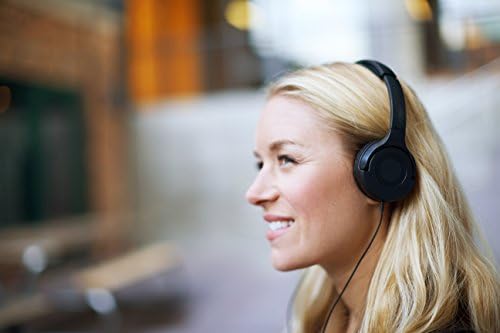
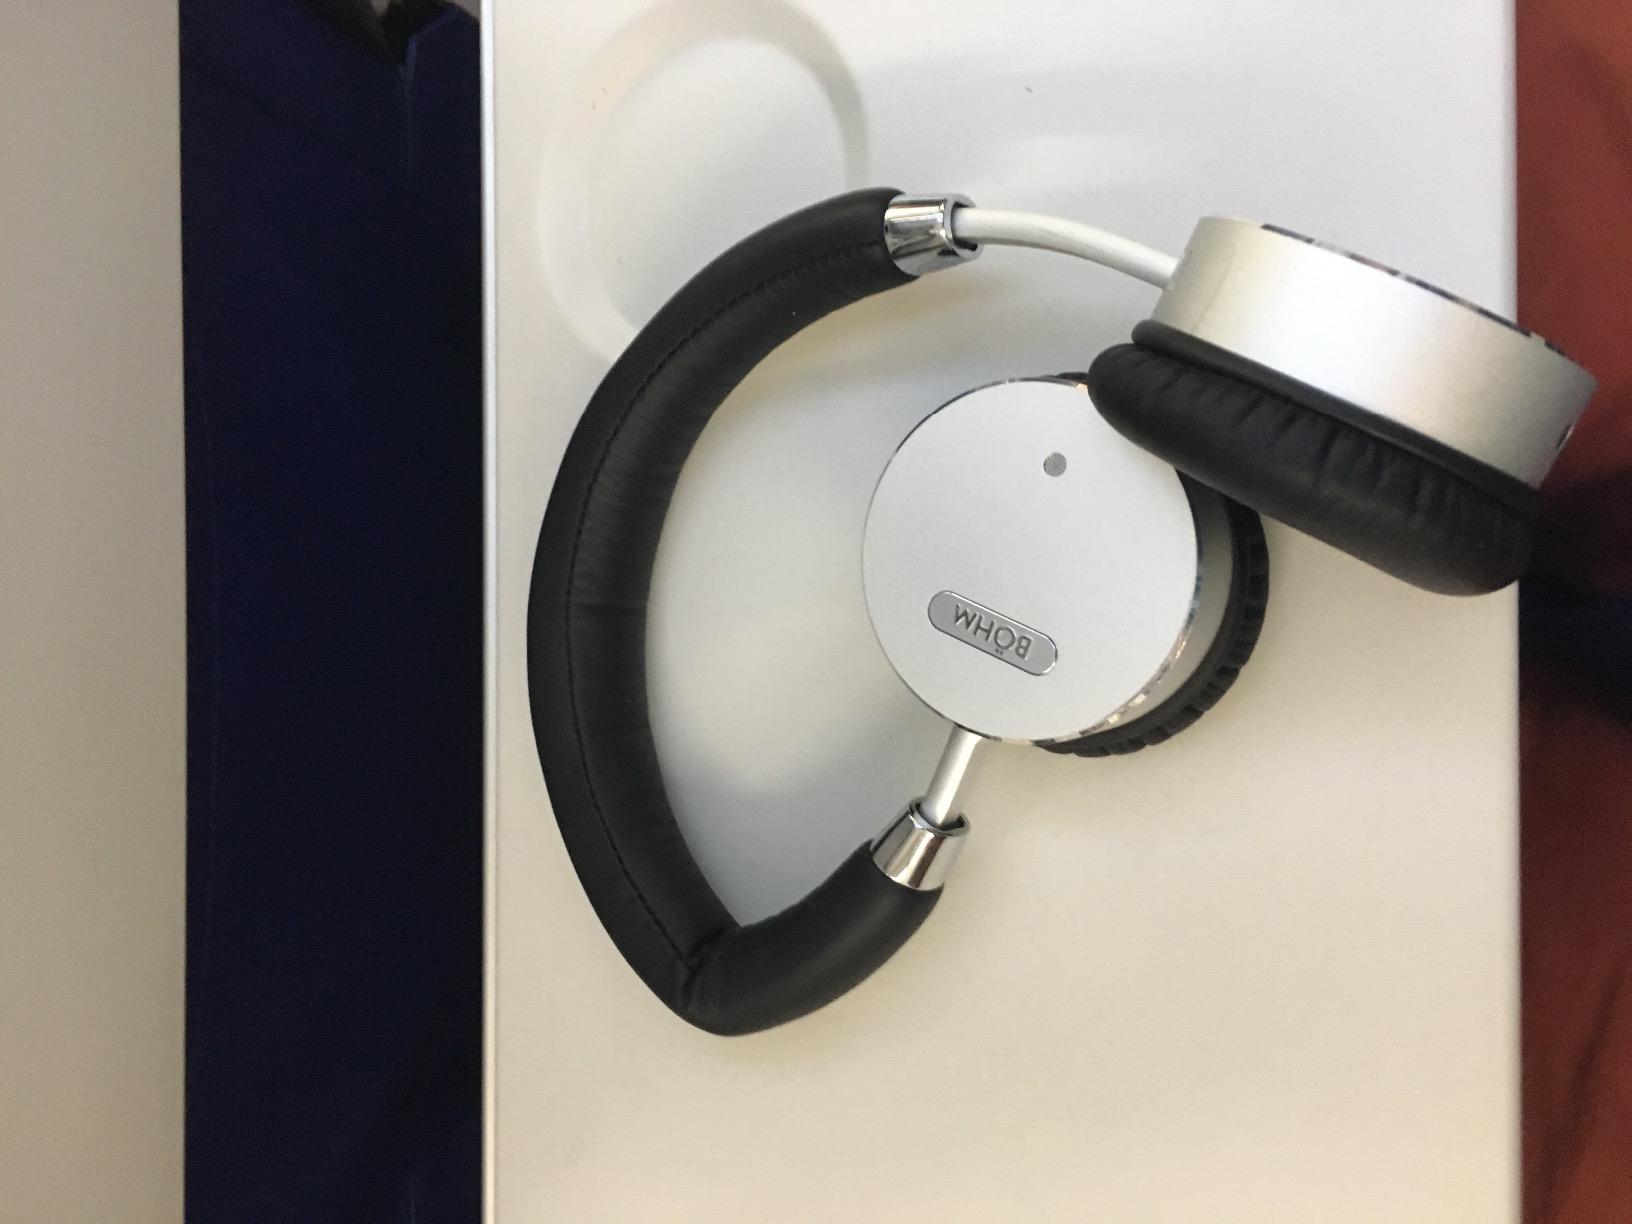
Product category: headphones
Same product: no